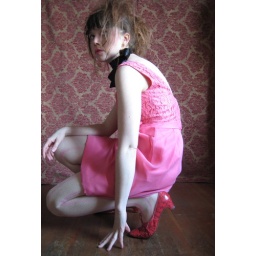
1960s pretty in pink party dress available in my etsy shop